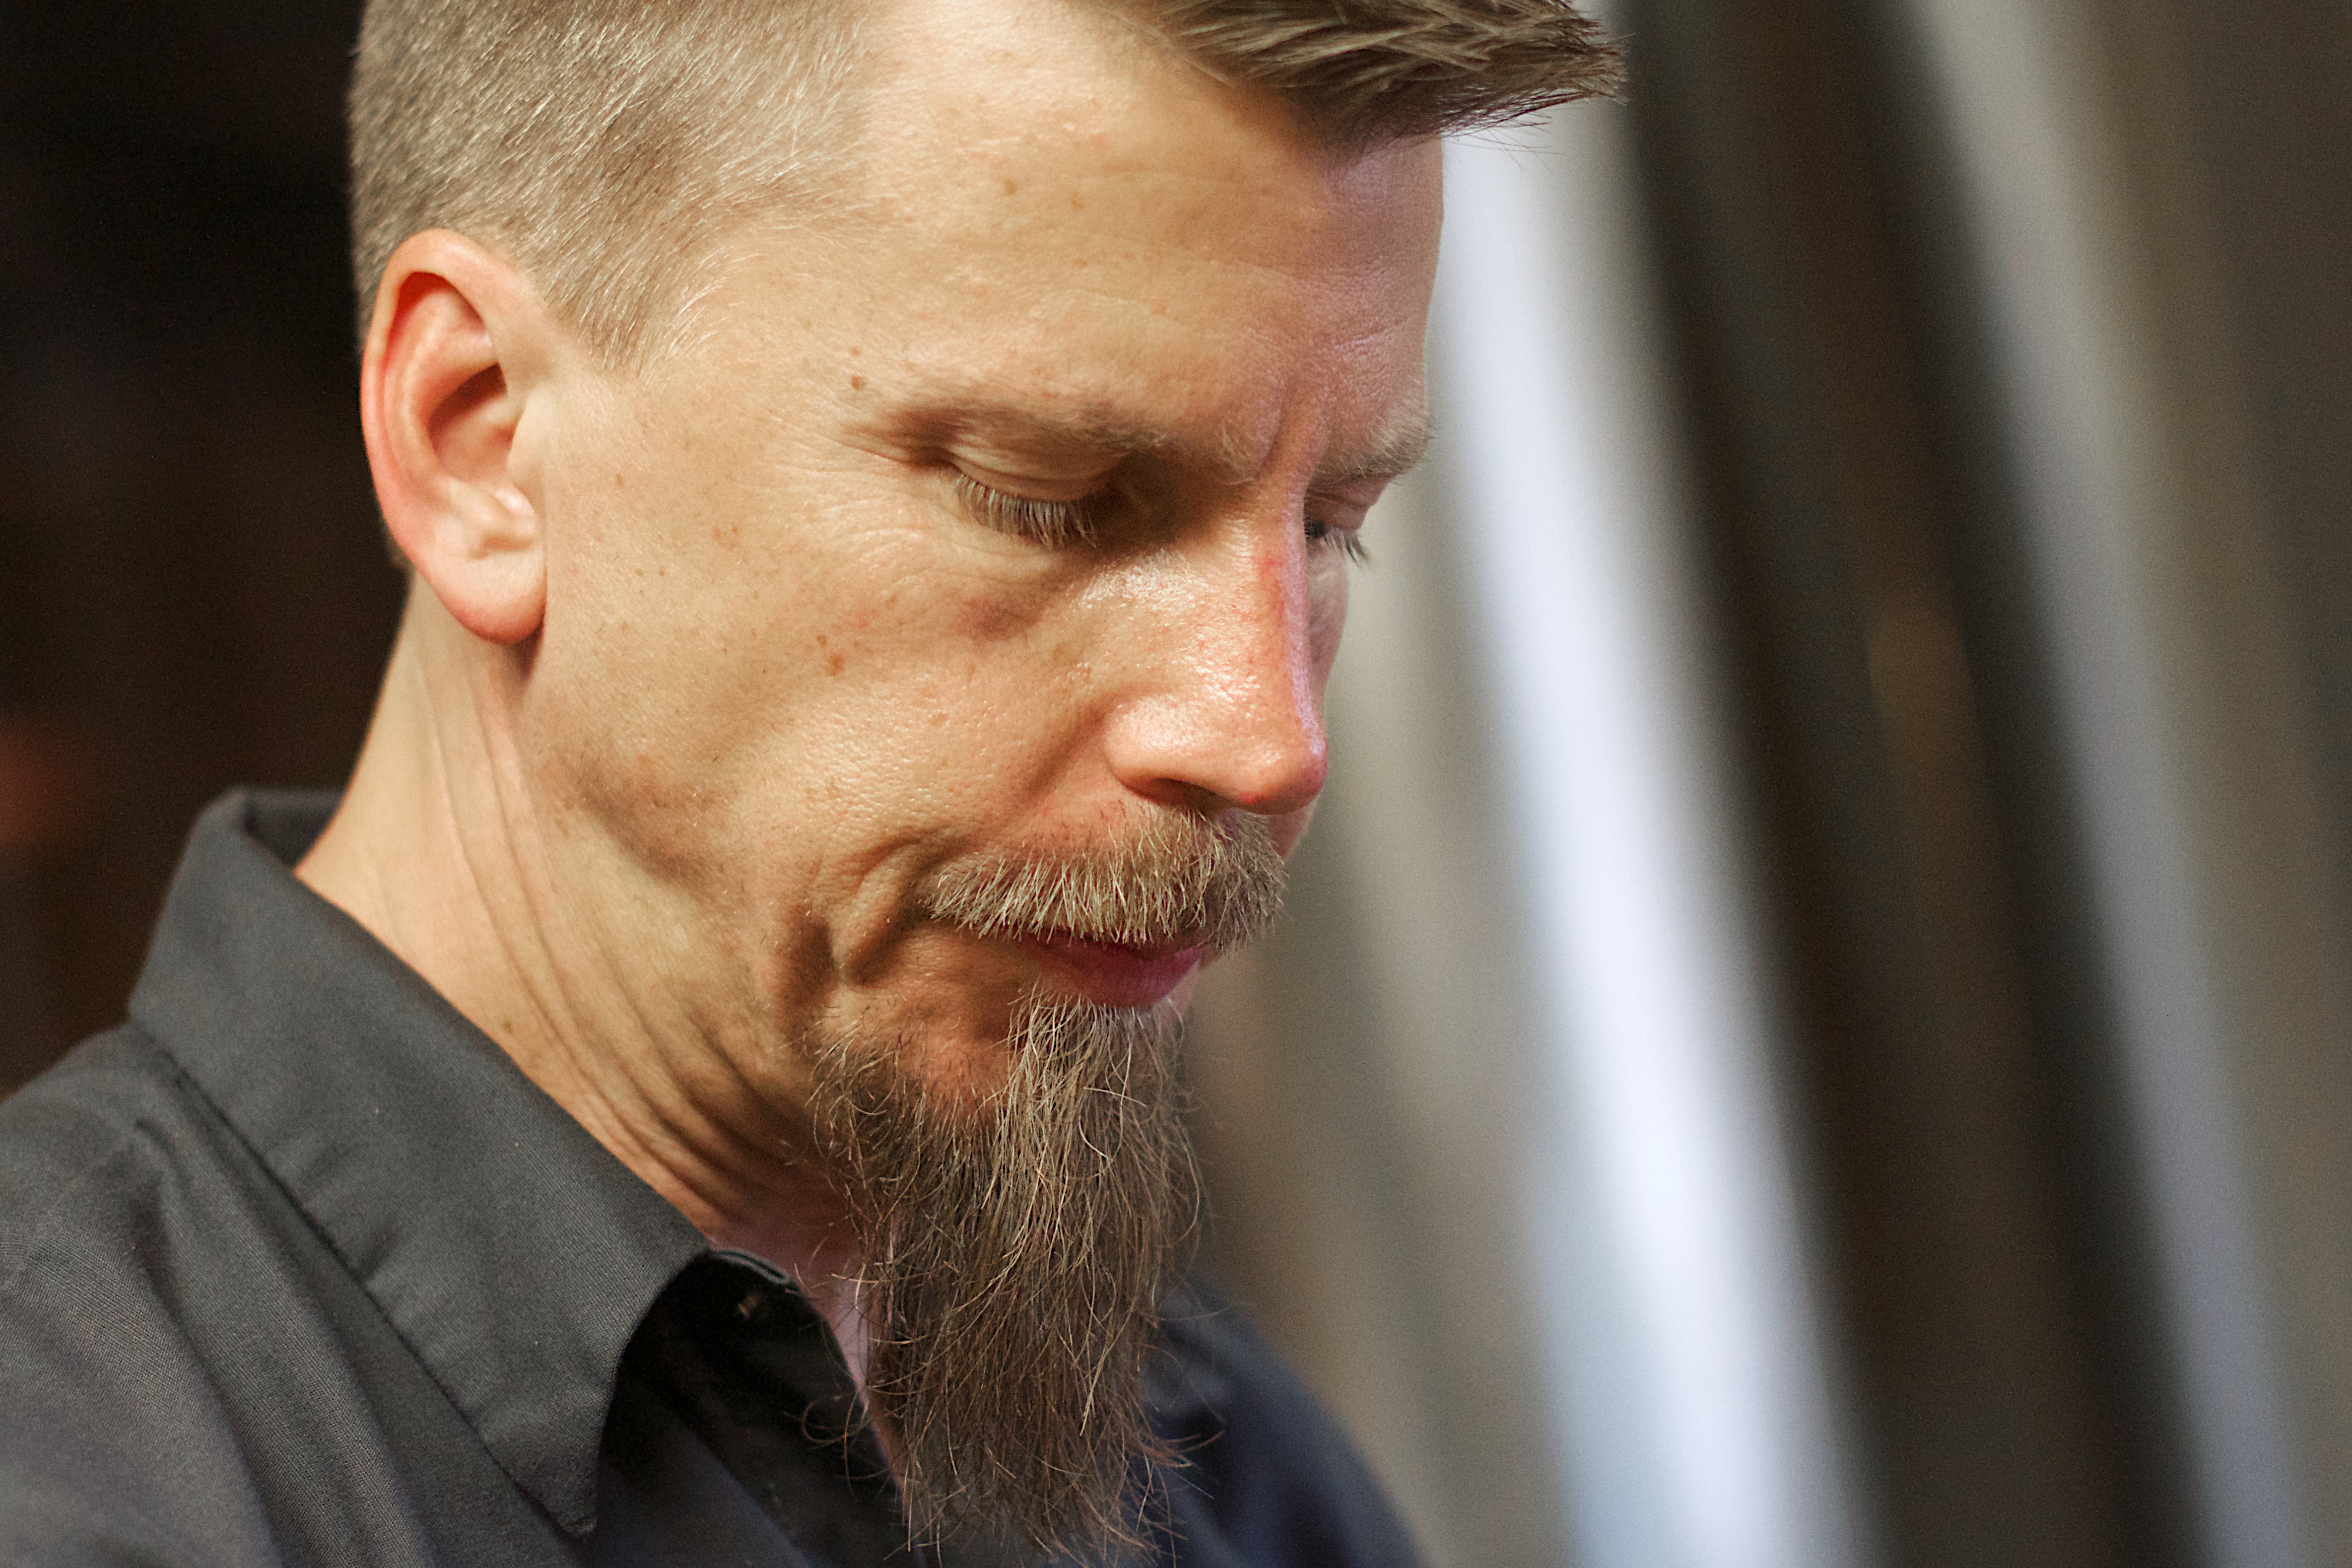
man, person, hair, male, portrait, hairstyle, beard, beer, senior citizen, face, nose, head, thatbrewery, facial hair